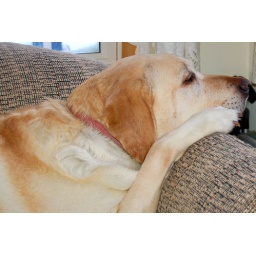
in her chair looking out the window